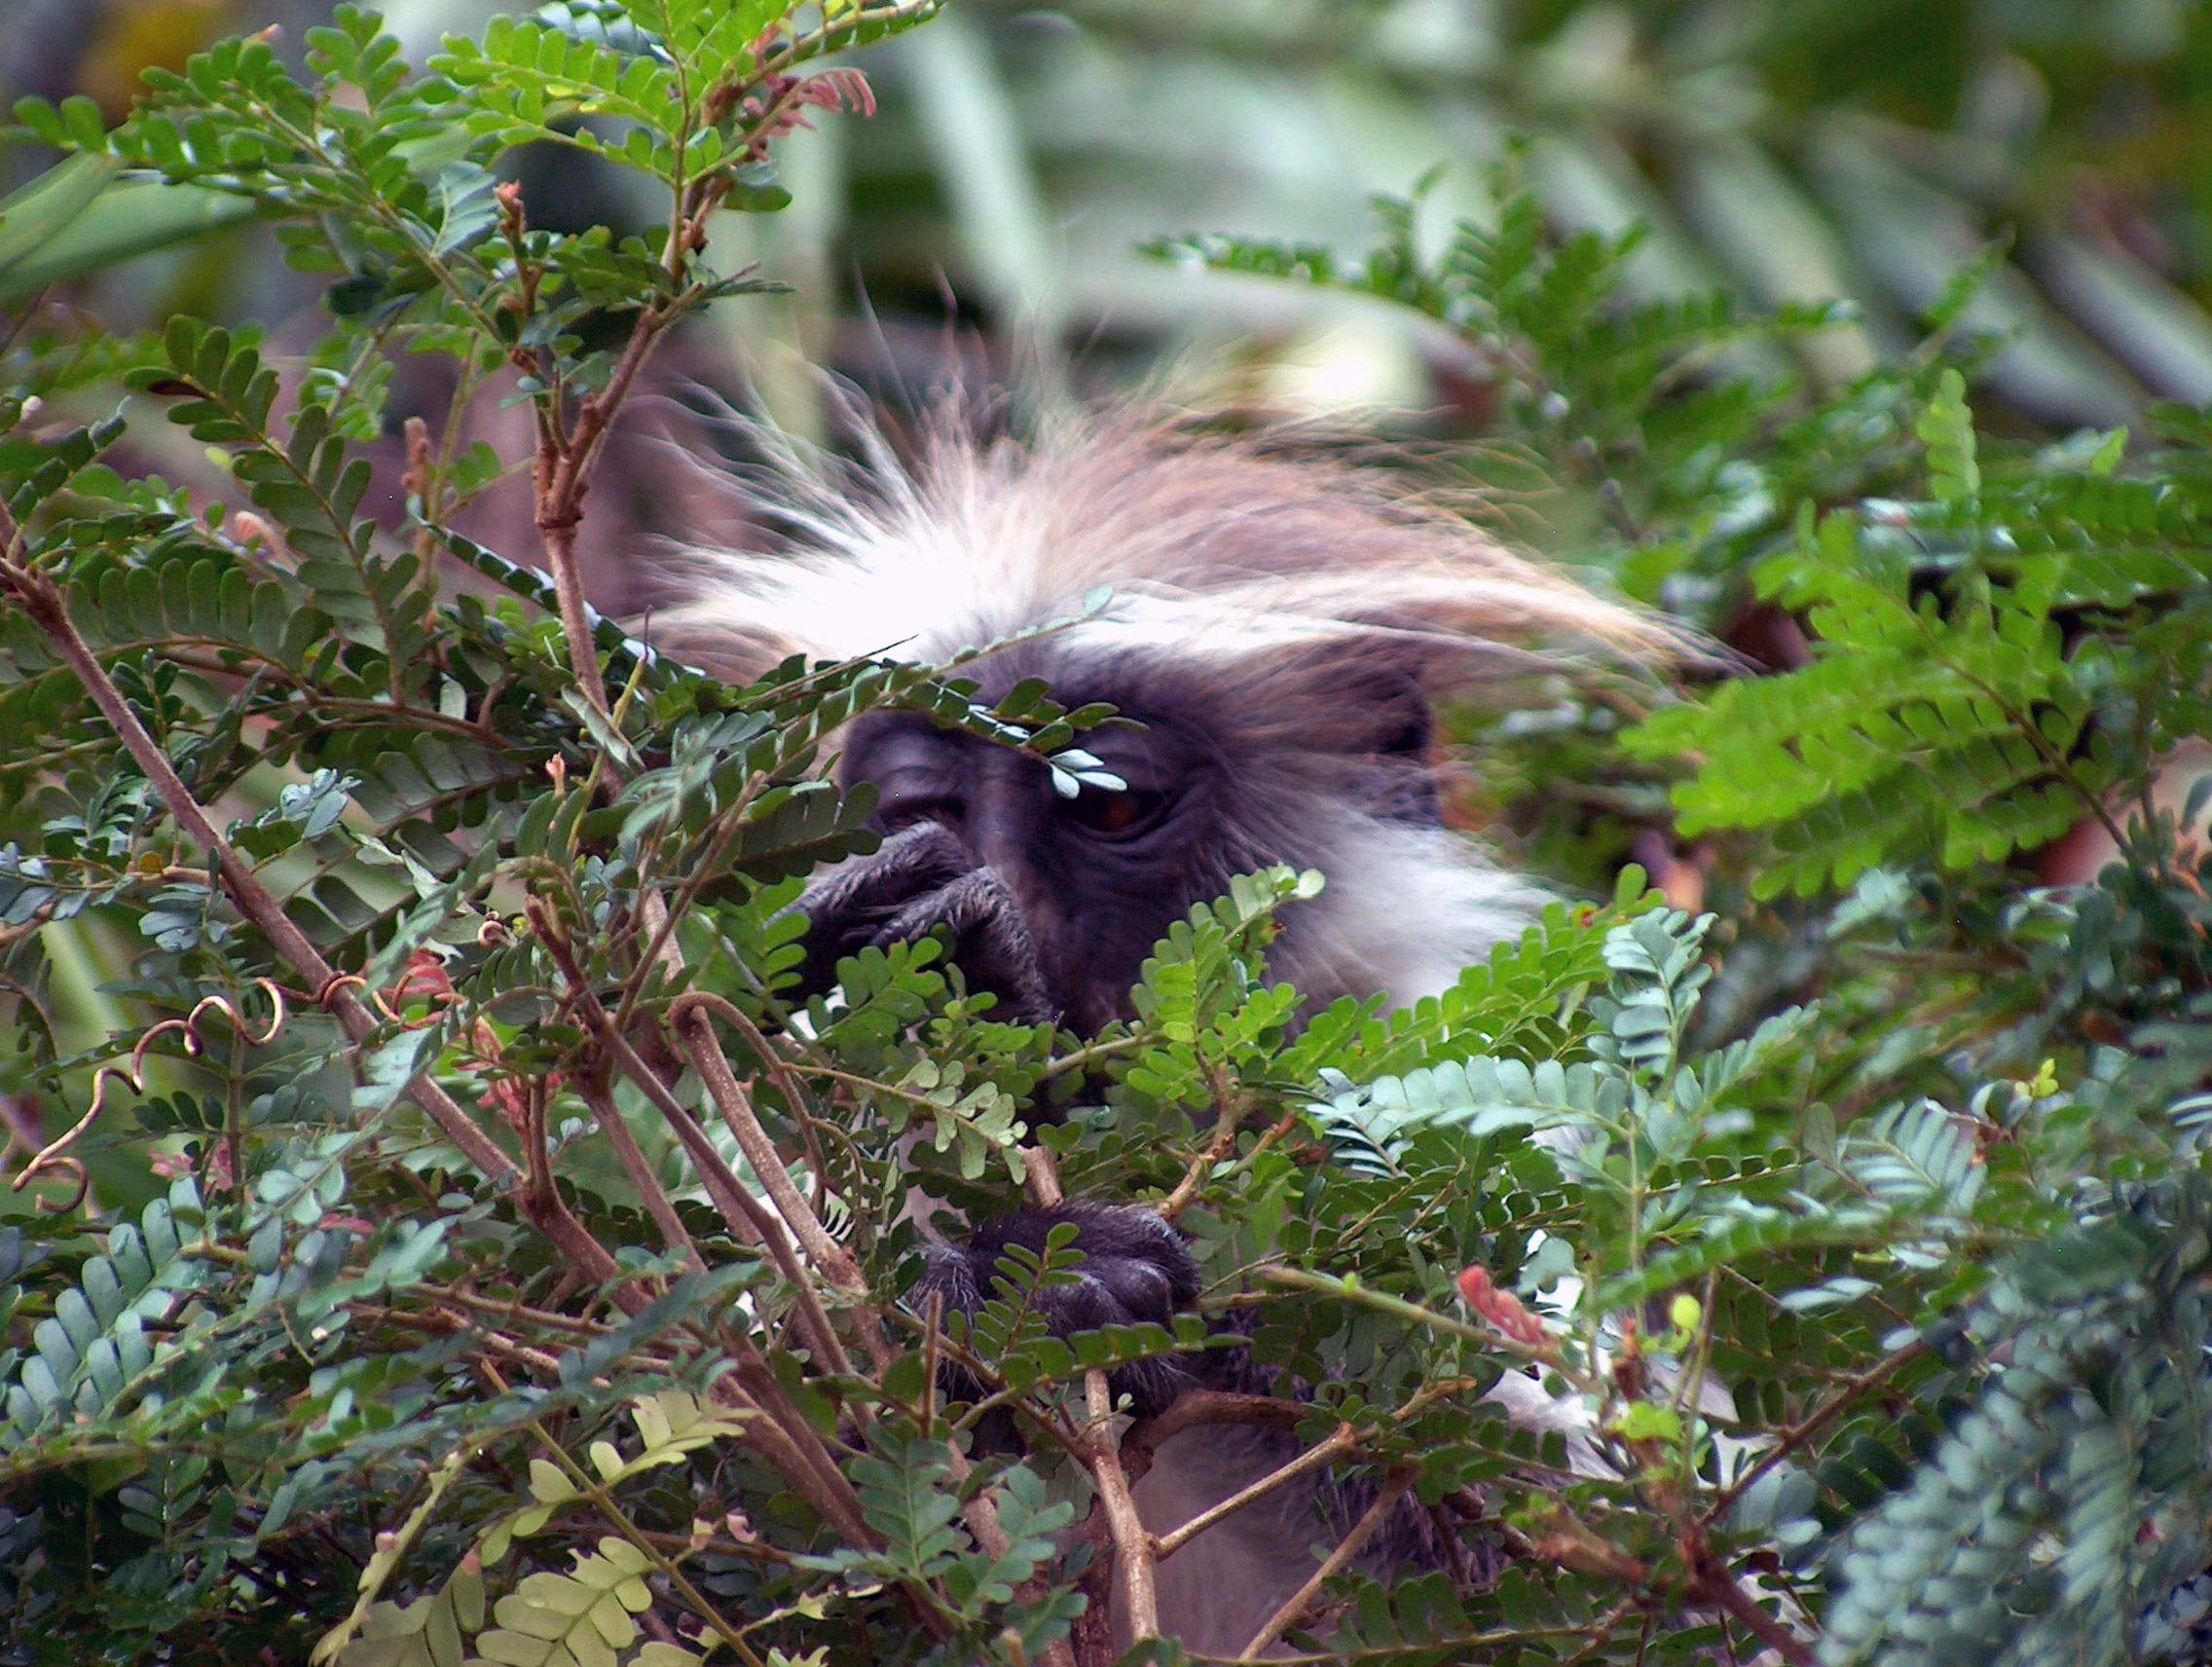
tree, nature, forest, wilderness, branch, bird, plant, flower, looking, wildlife, wild, young, sitting, africa, mammal, monkey, flora, fauna, primate, leaves, outdoors, animals, endangered, zanzibar, resting, perching bird, colobus monkey